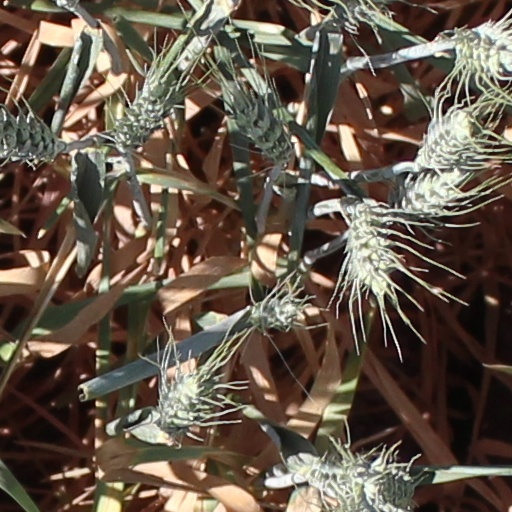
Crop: wheat